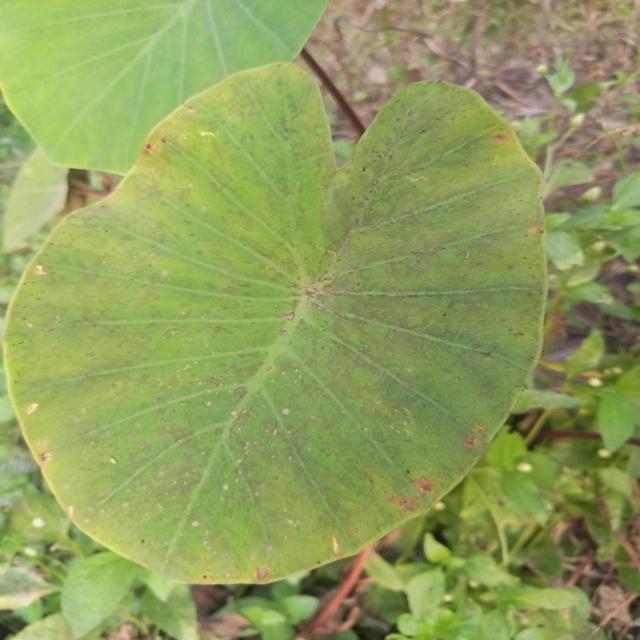
Label: Early_Blight